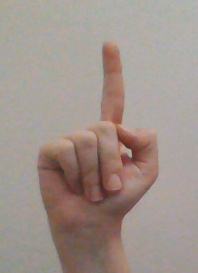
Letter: bb